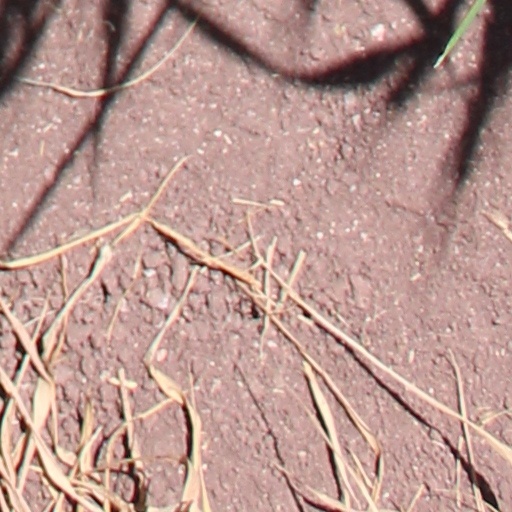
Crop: wheat